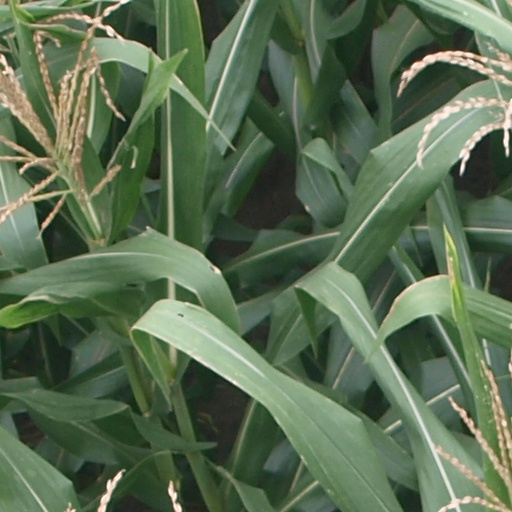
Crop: maize; corn